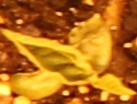
Label: Soybean